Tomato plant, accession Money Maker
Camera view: tilt-top (135 deg); turntable rotation: 180 degrees
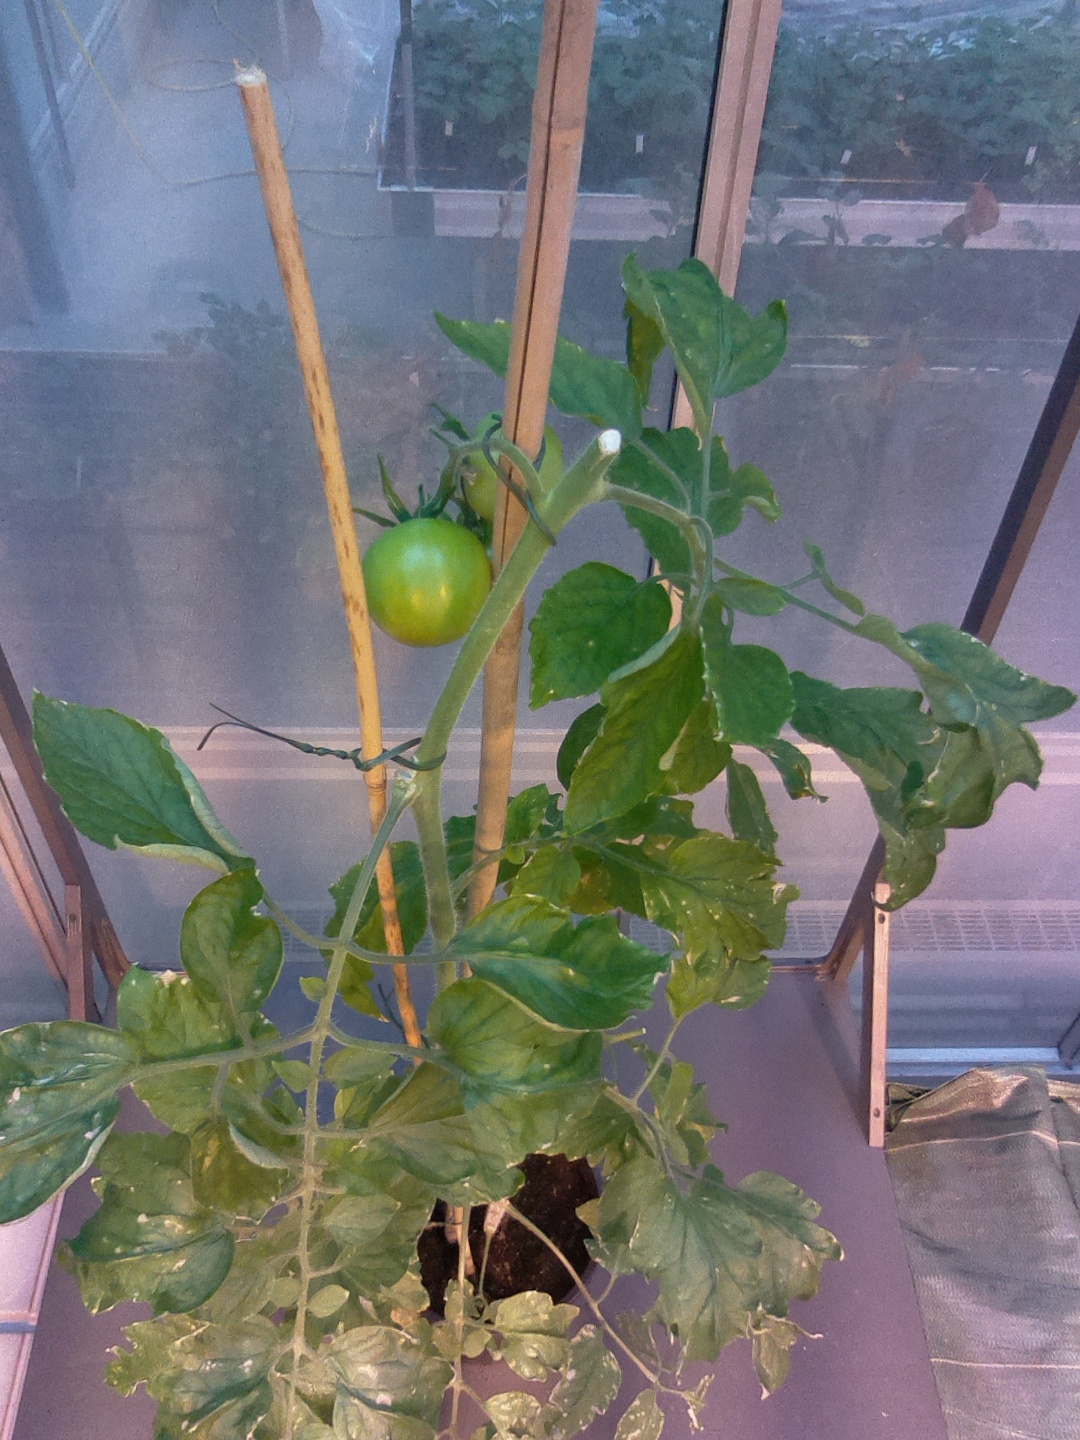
BBCH growth stage 76: 60%-70% of final fruit size